Columbus Basin

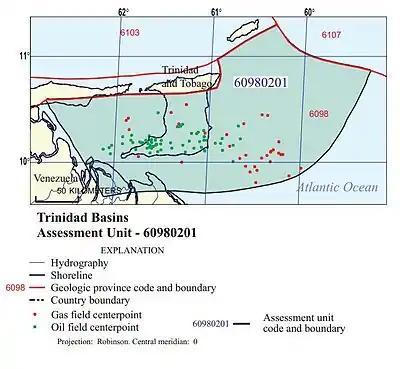
Map Showing the Major exploited Oil and Gas Field in Trinidad and Tobago

The Columbus basin is Neogene in age and was formed by the oblique collision, from west to east, of the Caribbean plate and the South American plate. An easterly spreading centre in the Caribbean during the late Cretaceous led to the subduction of the Caribbean plate below the northern part of the South American plate. There was a transition during the Tertiary, from subduction to intense collision and deformation along the Caribbean and South American plates. The most intense deformation began in the early Miocene to Pleistocene. According to Garciacaro et al., the foreland basin was created by flexural subsidence at the passive margin of the colliding regions of the Caribbean and South American plates. The collision created loading of thrusts and folds which led to subsidence in the basin and contributed to the complex faulted and thrusted nature of the foreland basin formed. The Orinoco River delta has been the major source of siliciclastic sediments for the basin, with deposition within the basin beginning in the early Miocene. The Columbus basin is bounded by the Darien Ridge, part of the uplift region in the north west, which separates the thrusted area from the extended section to the southeast.